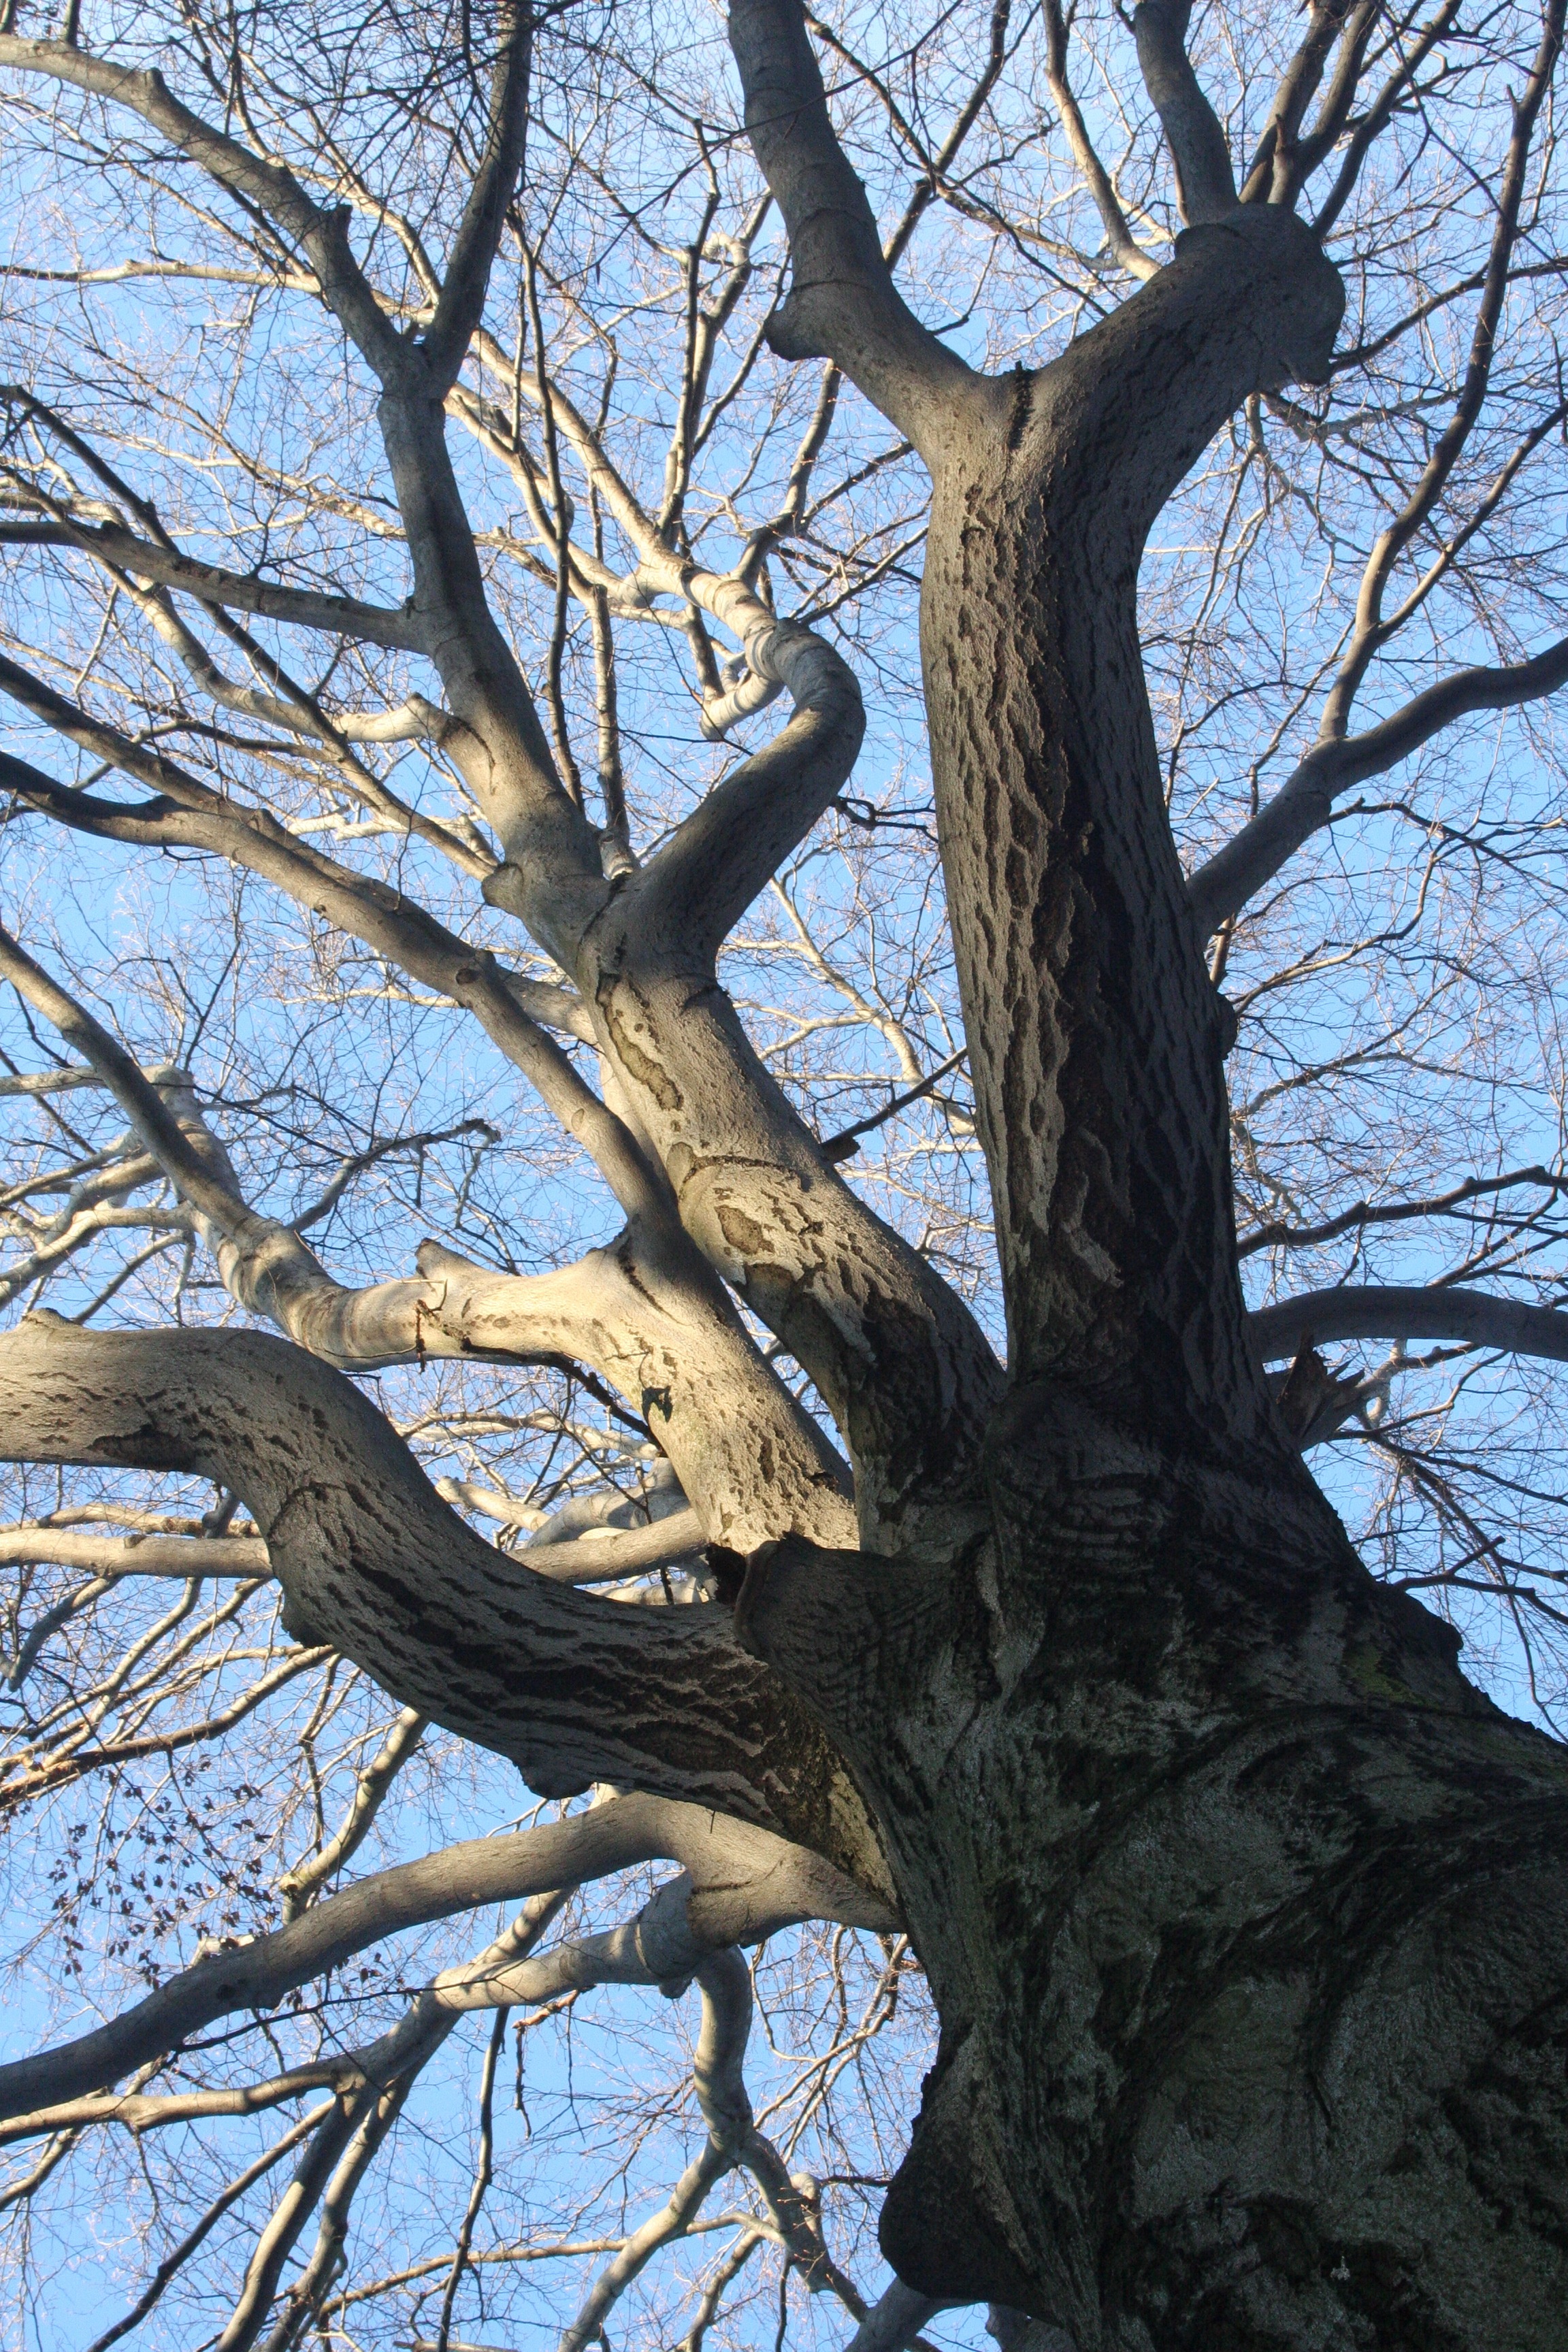
tree, branch, plant, leaf, flower, trunk, crown, aesthetic, deciduous, oak, woodland, kahl, flowering plant, woody plant, land plant